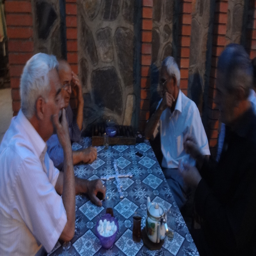
local people , enjoying a game in the corner of the bar